Lotus Mark I

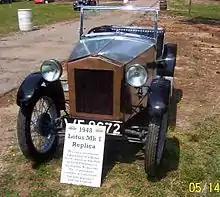
Replica of Lotus Mark I

The Lotus Mark I was the first car designed and built by Colin Chapman in 1948, while Chapman was still a student at the University of London. The car was designed to compete as a trials car, and was constructed on an Austin 7 chassis and running gear and given registration number OX 9292. Chapman built the body utilizing a composite made of thin aluminium bonded to plywood. He modified the rear suspension to give better handling and the engine to give more power. His approach to automobile construction using sound engineering principles and ingenious chassis design set the stage for many more revolutionary designs to follow. Although the original Mark I has been lost to history after being bought by a mysterious buyer in 1950, a replica (see photo) was created to the same dimensions that uses an identical Austin chassis and running gear. Chapman and his future wife competed with the car in English Trials, a form of competition over rough terrain against time. Chapman continued to develop and modify the Mark I. First larger wheels and tyres were fitted and the front beam axle was split and hinged in the centre to provide independent front suspension. The success of the car helped encourage Chapman to continue designing competition cars.